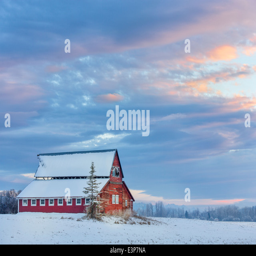
old wooden red barn in the south